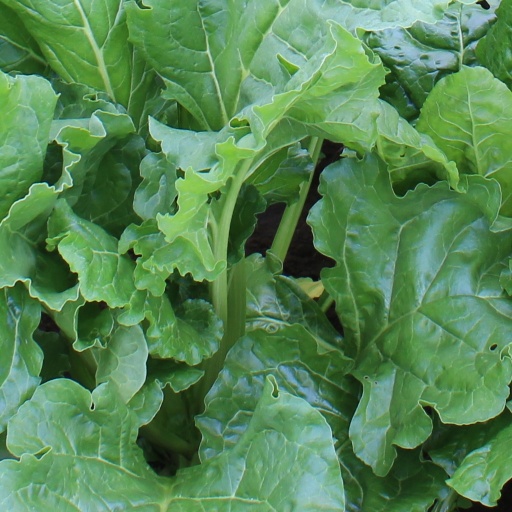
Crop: sugar beet